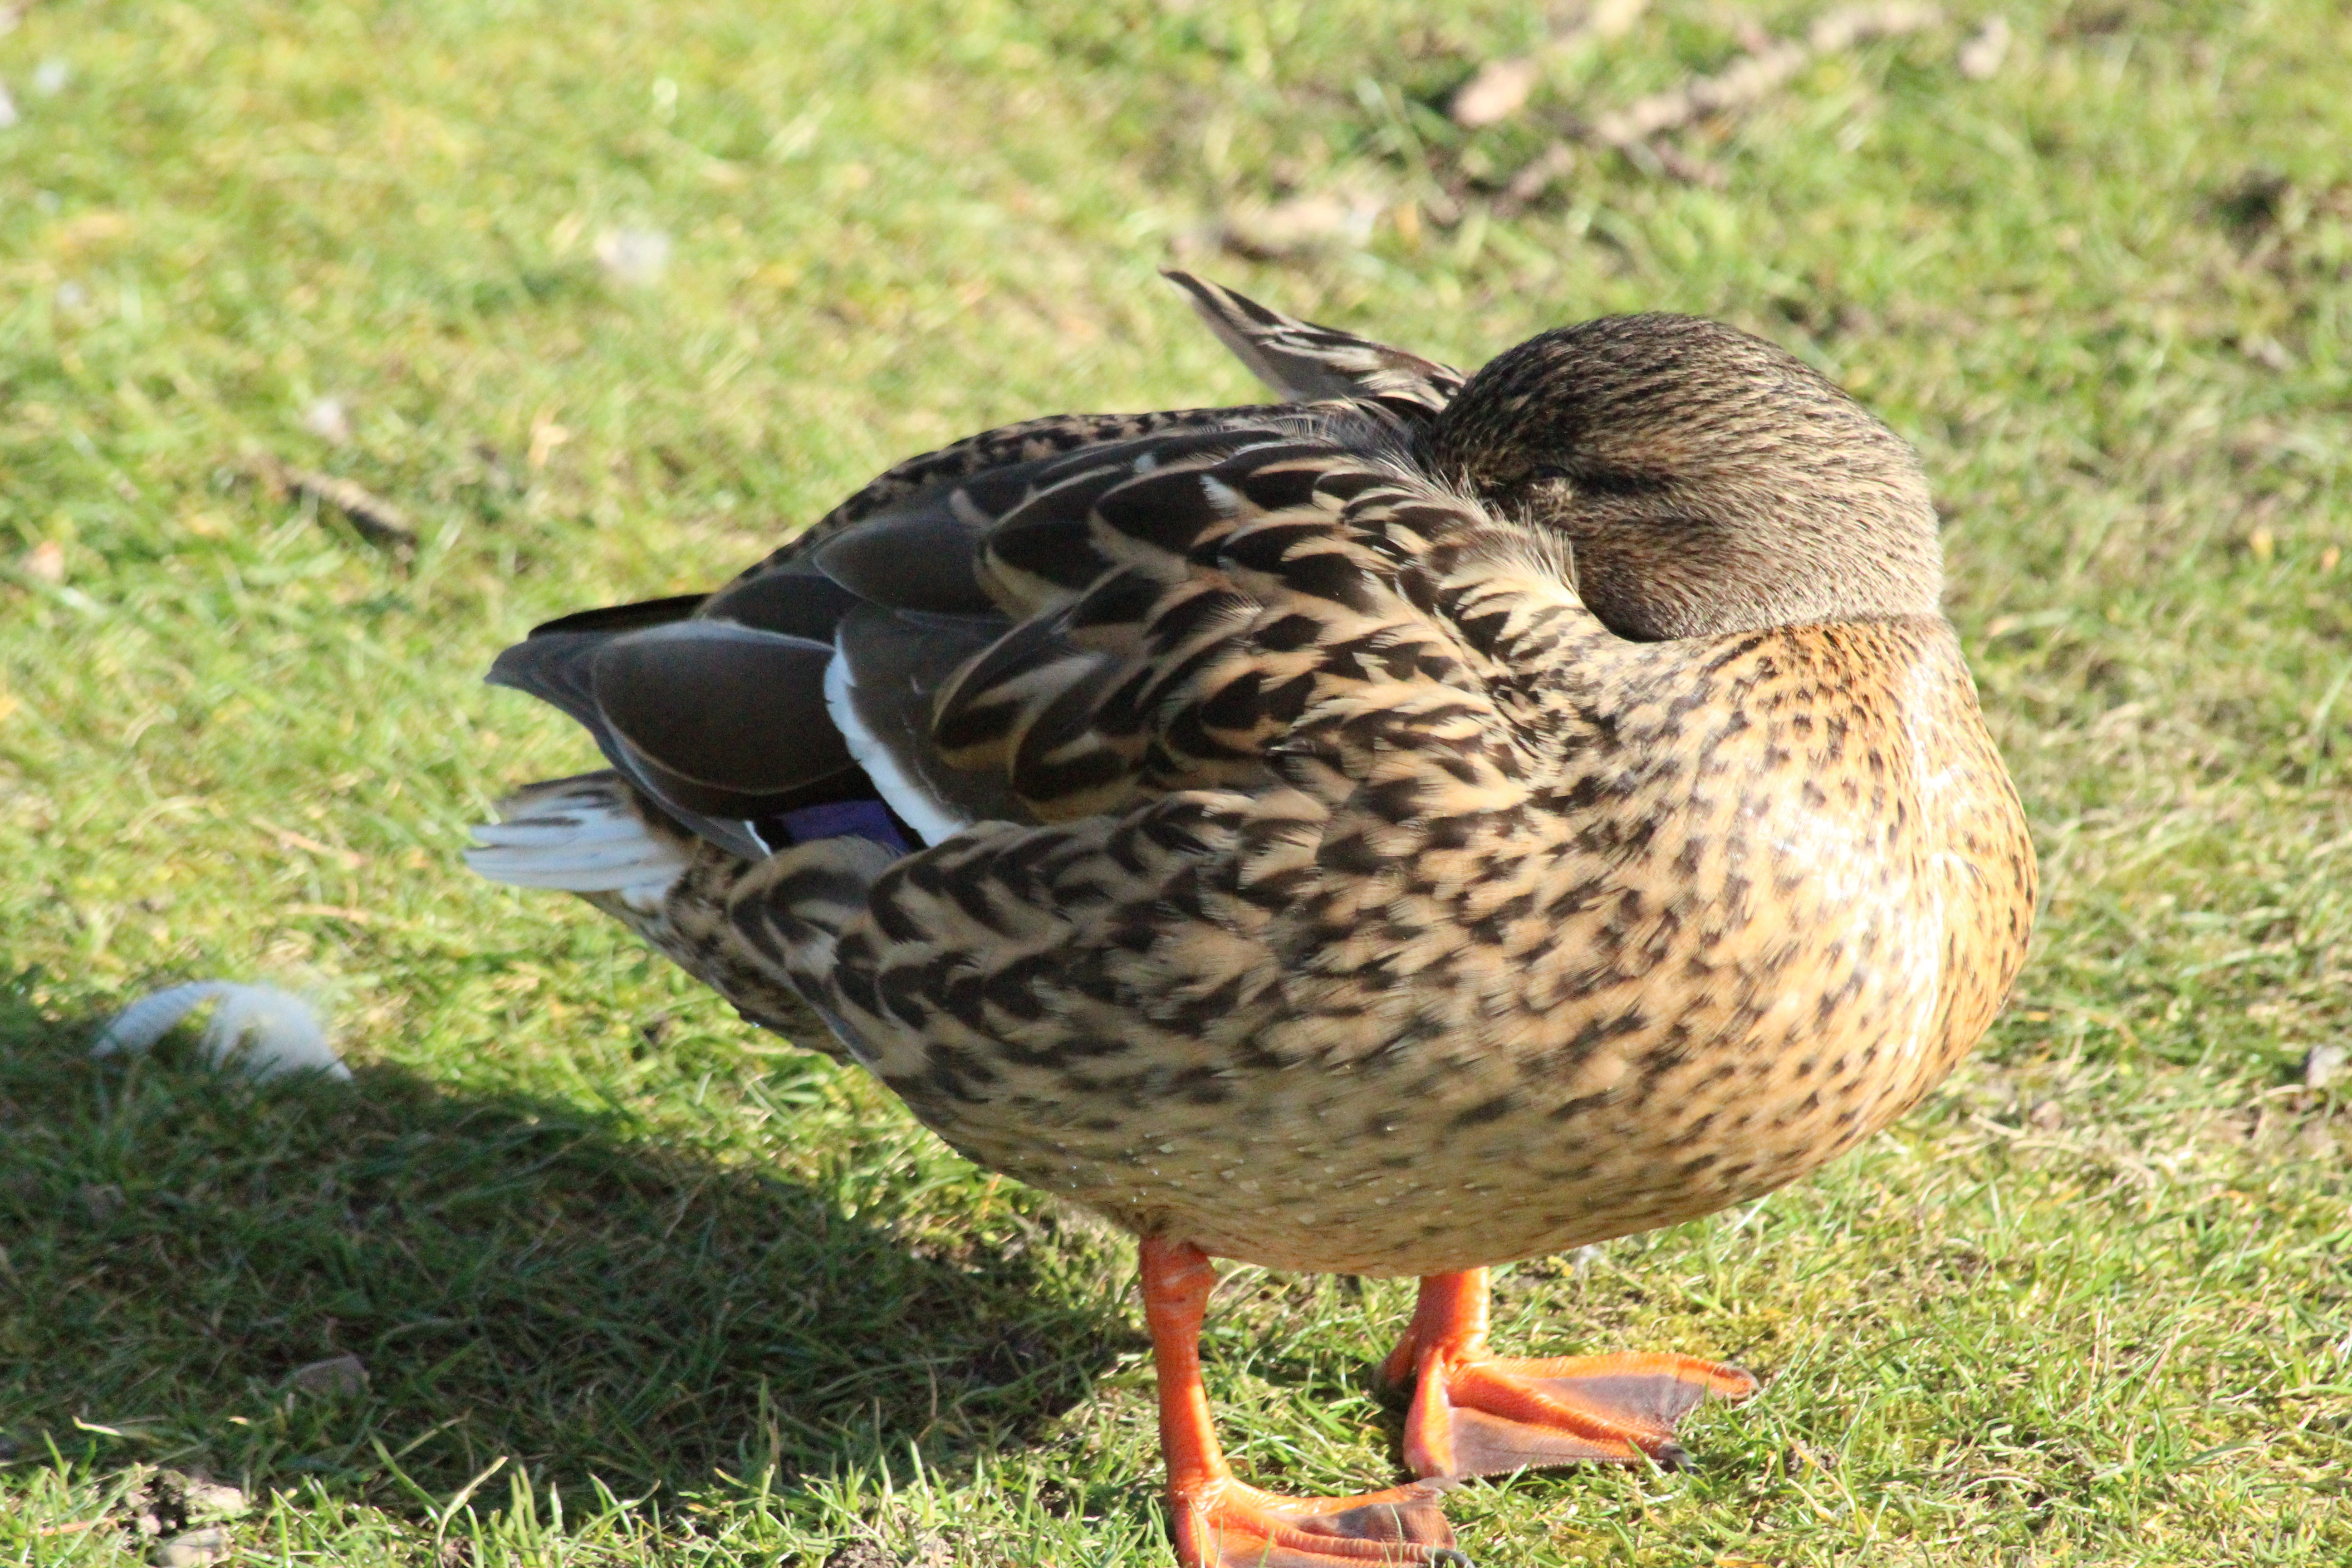
nature, bird, meadow, wildlife, beak, fauna, poultry, duck, animals, goose, vertebrate, waterfowl, water bird, mallard, ducks geese and swans